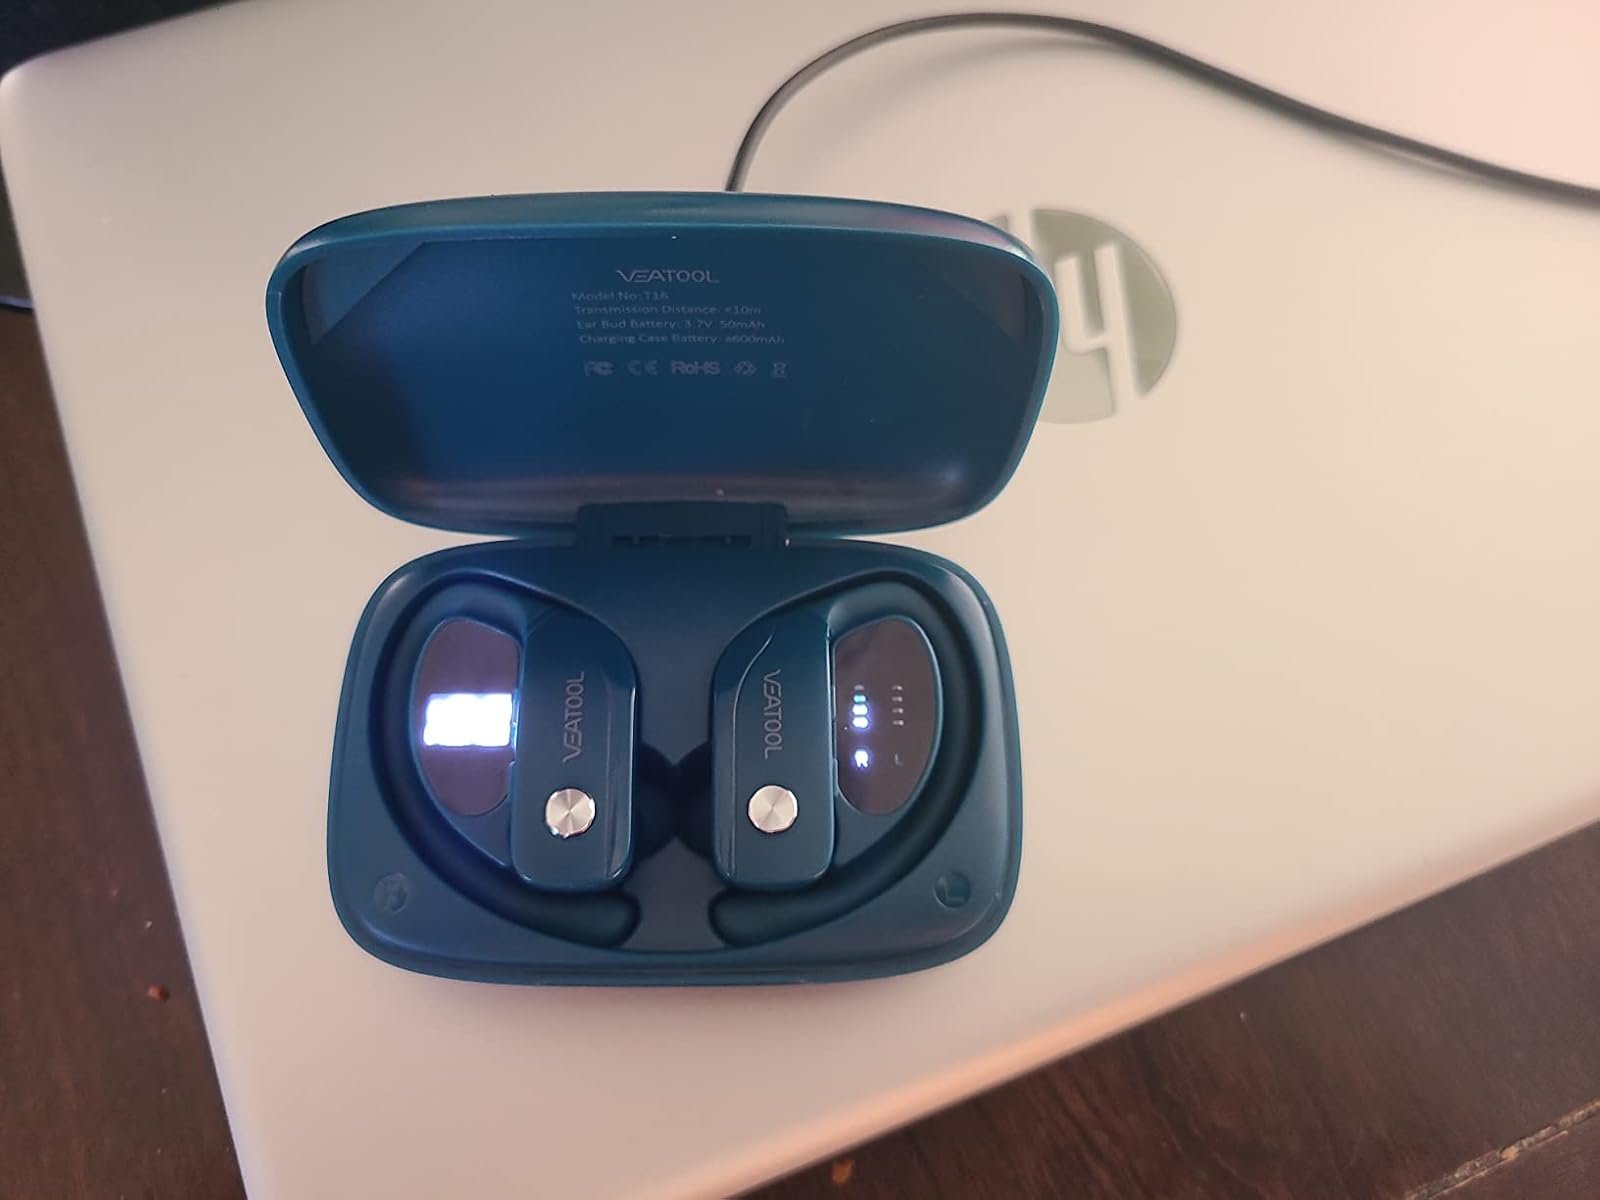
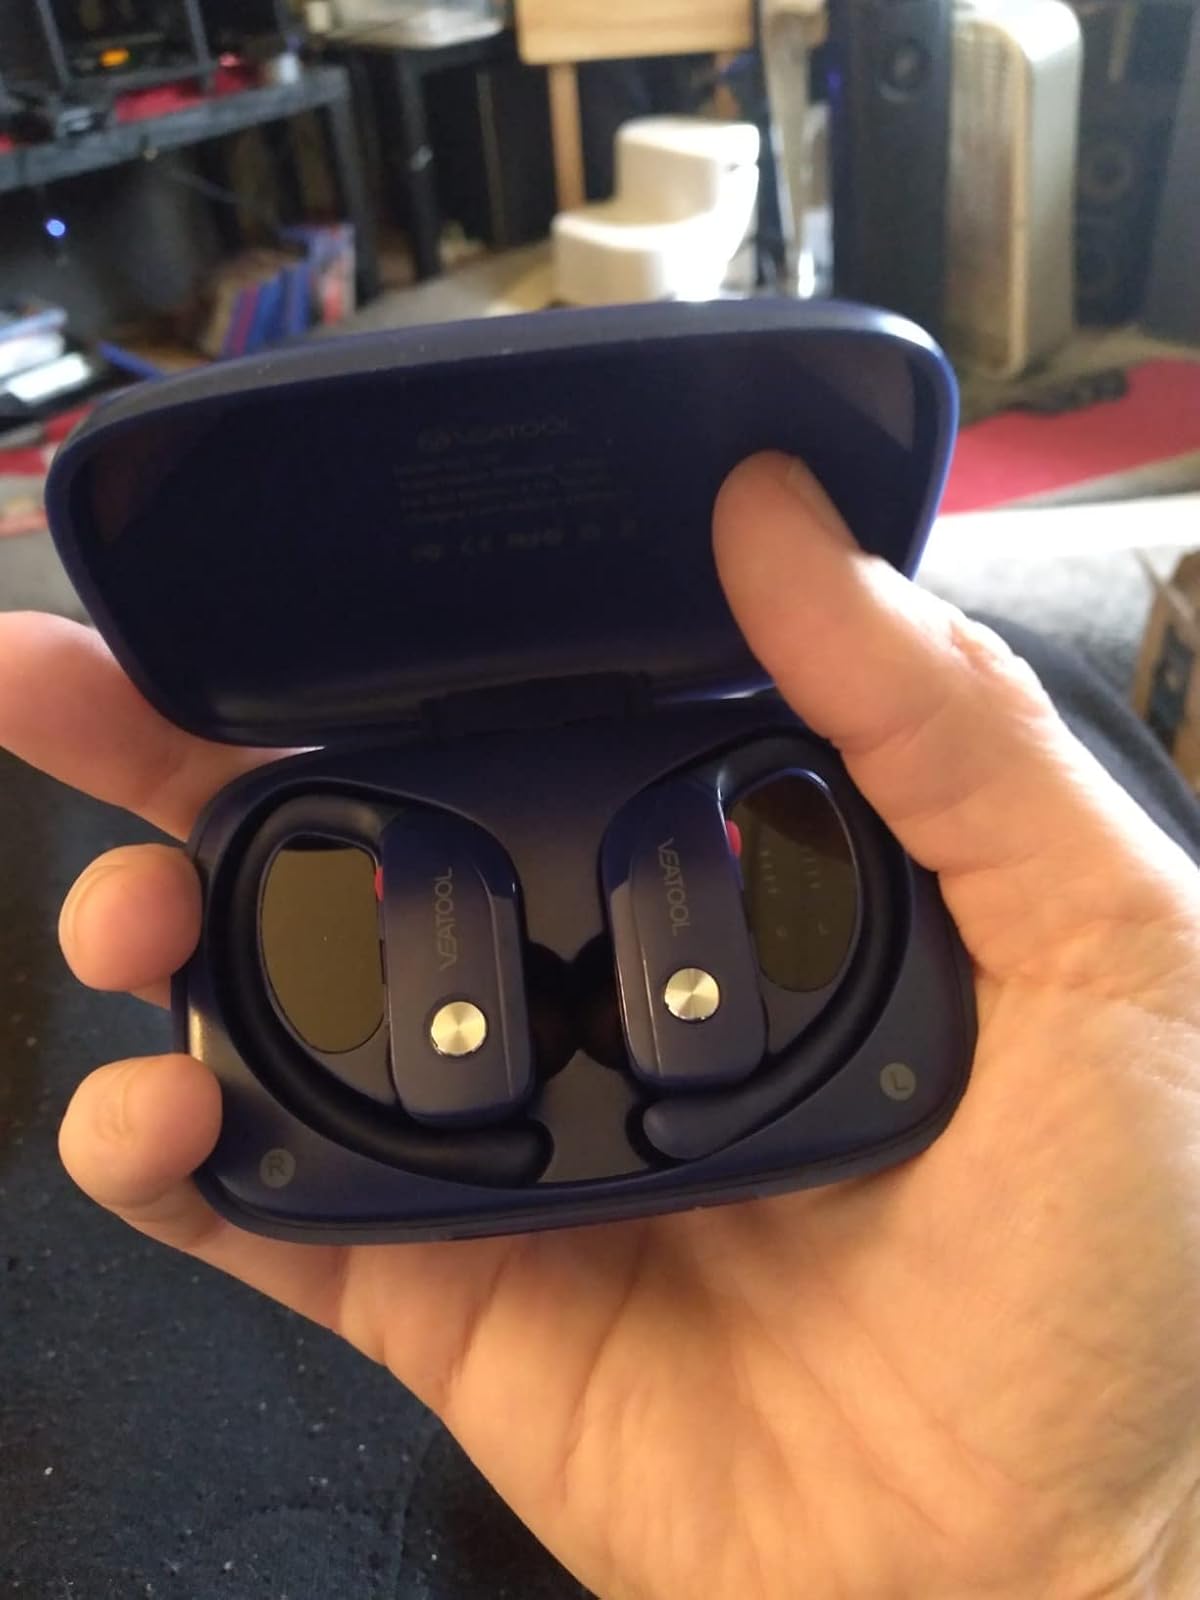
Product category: earbuds
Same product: no